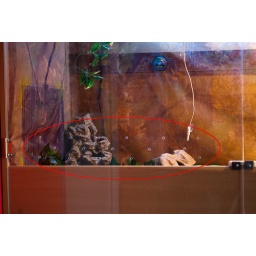
Vents are the circular holes on the glass around the red ring